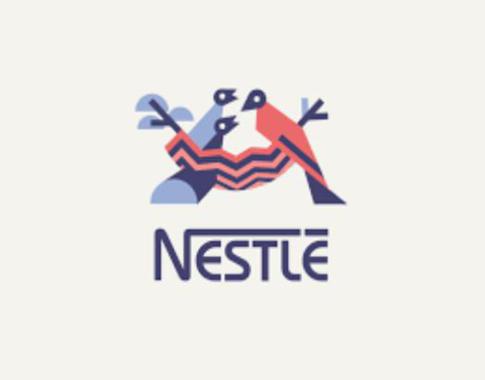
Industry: Food